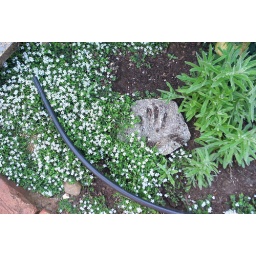
blue star creeper taking over the ground and that darned divider not working too well for me